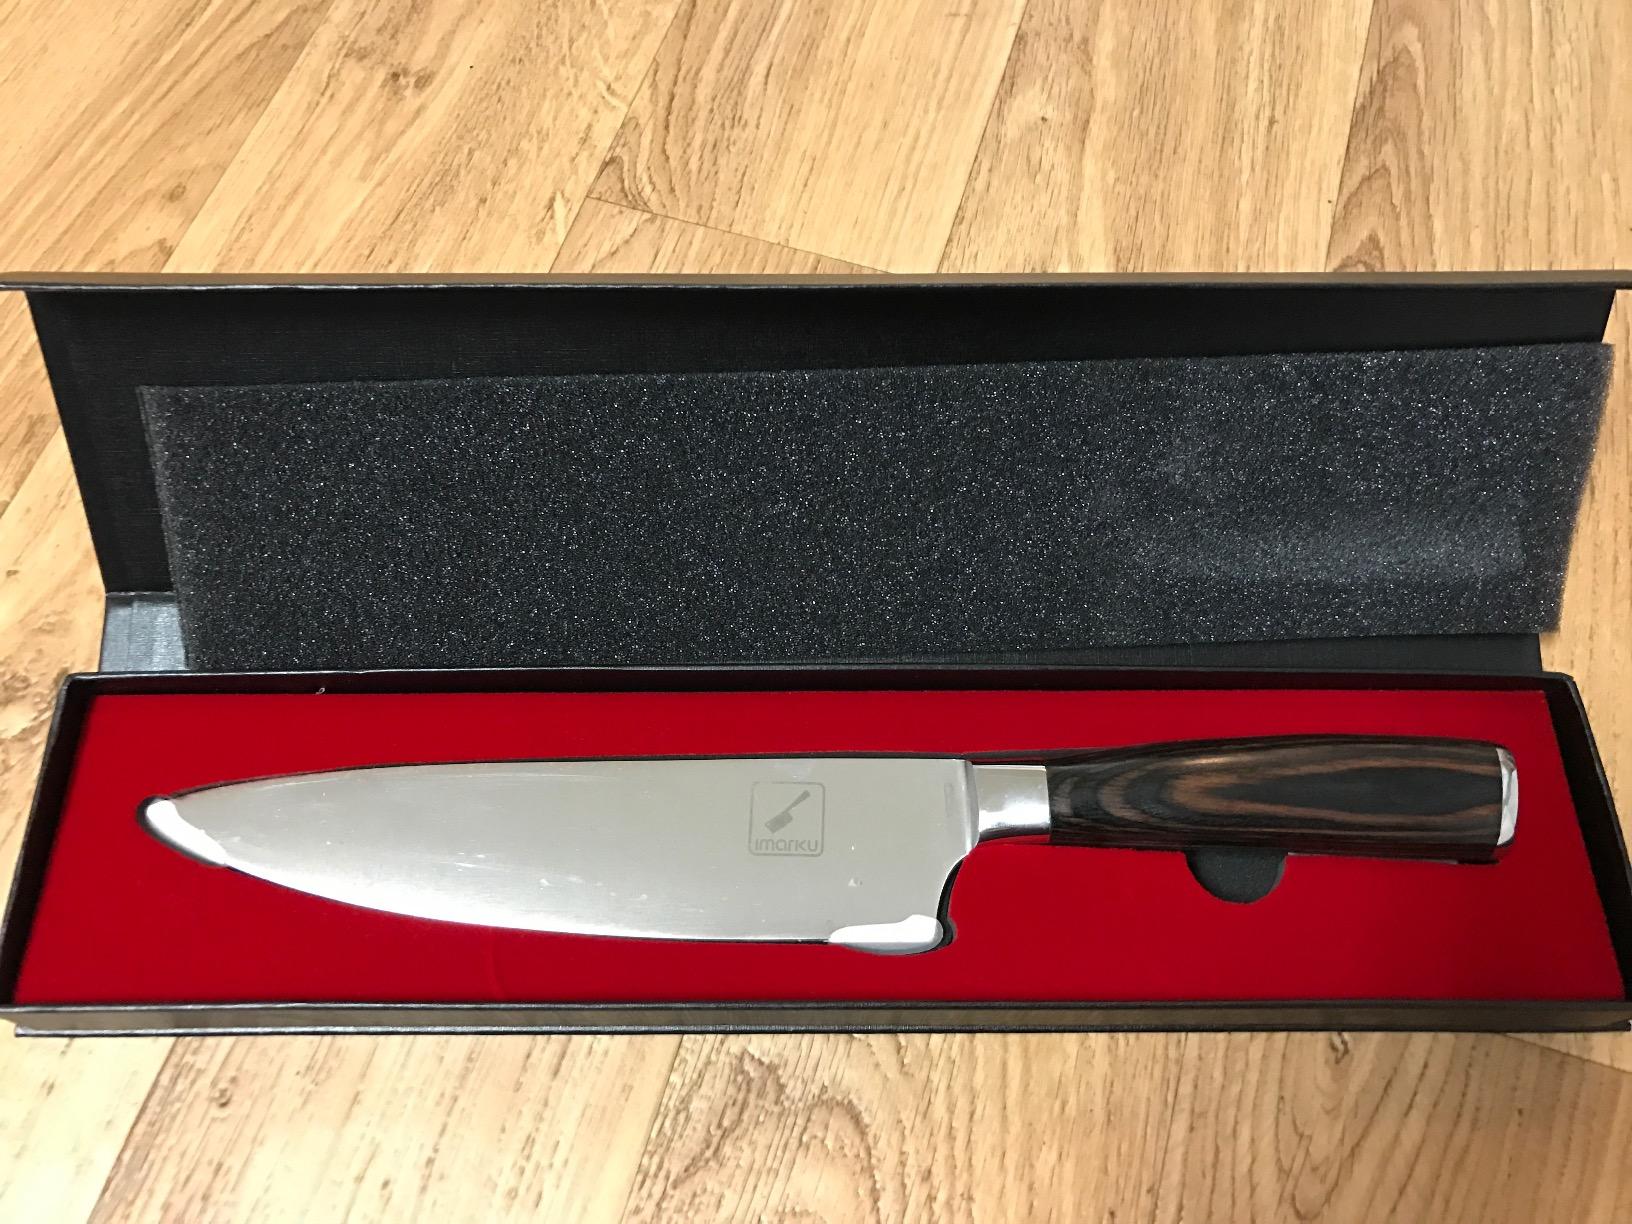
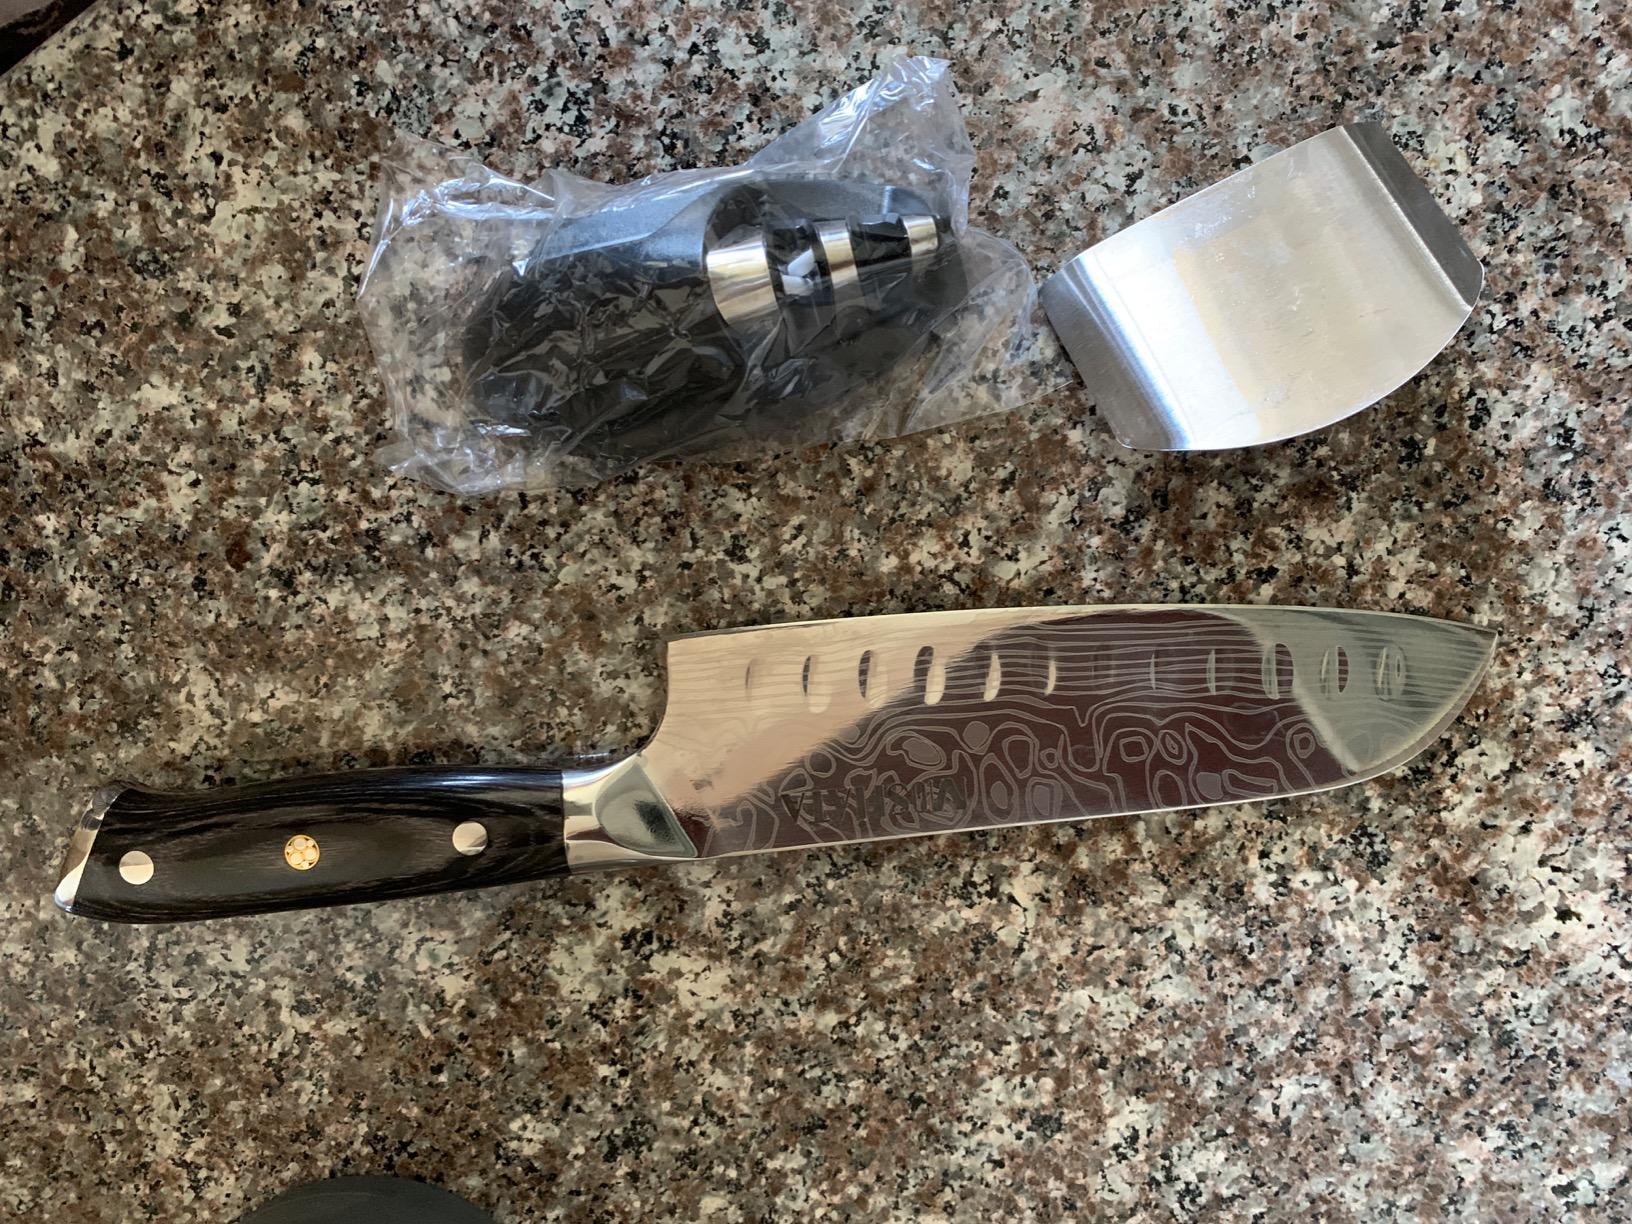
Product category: items_knife
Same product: no